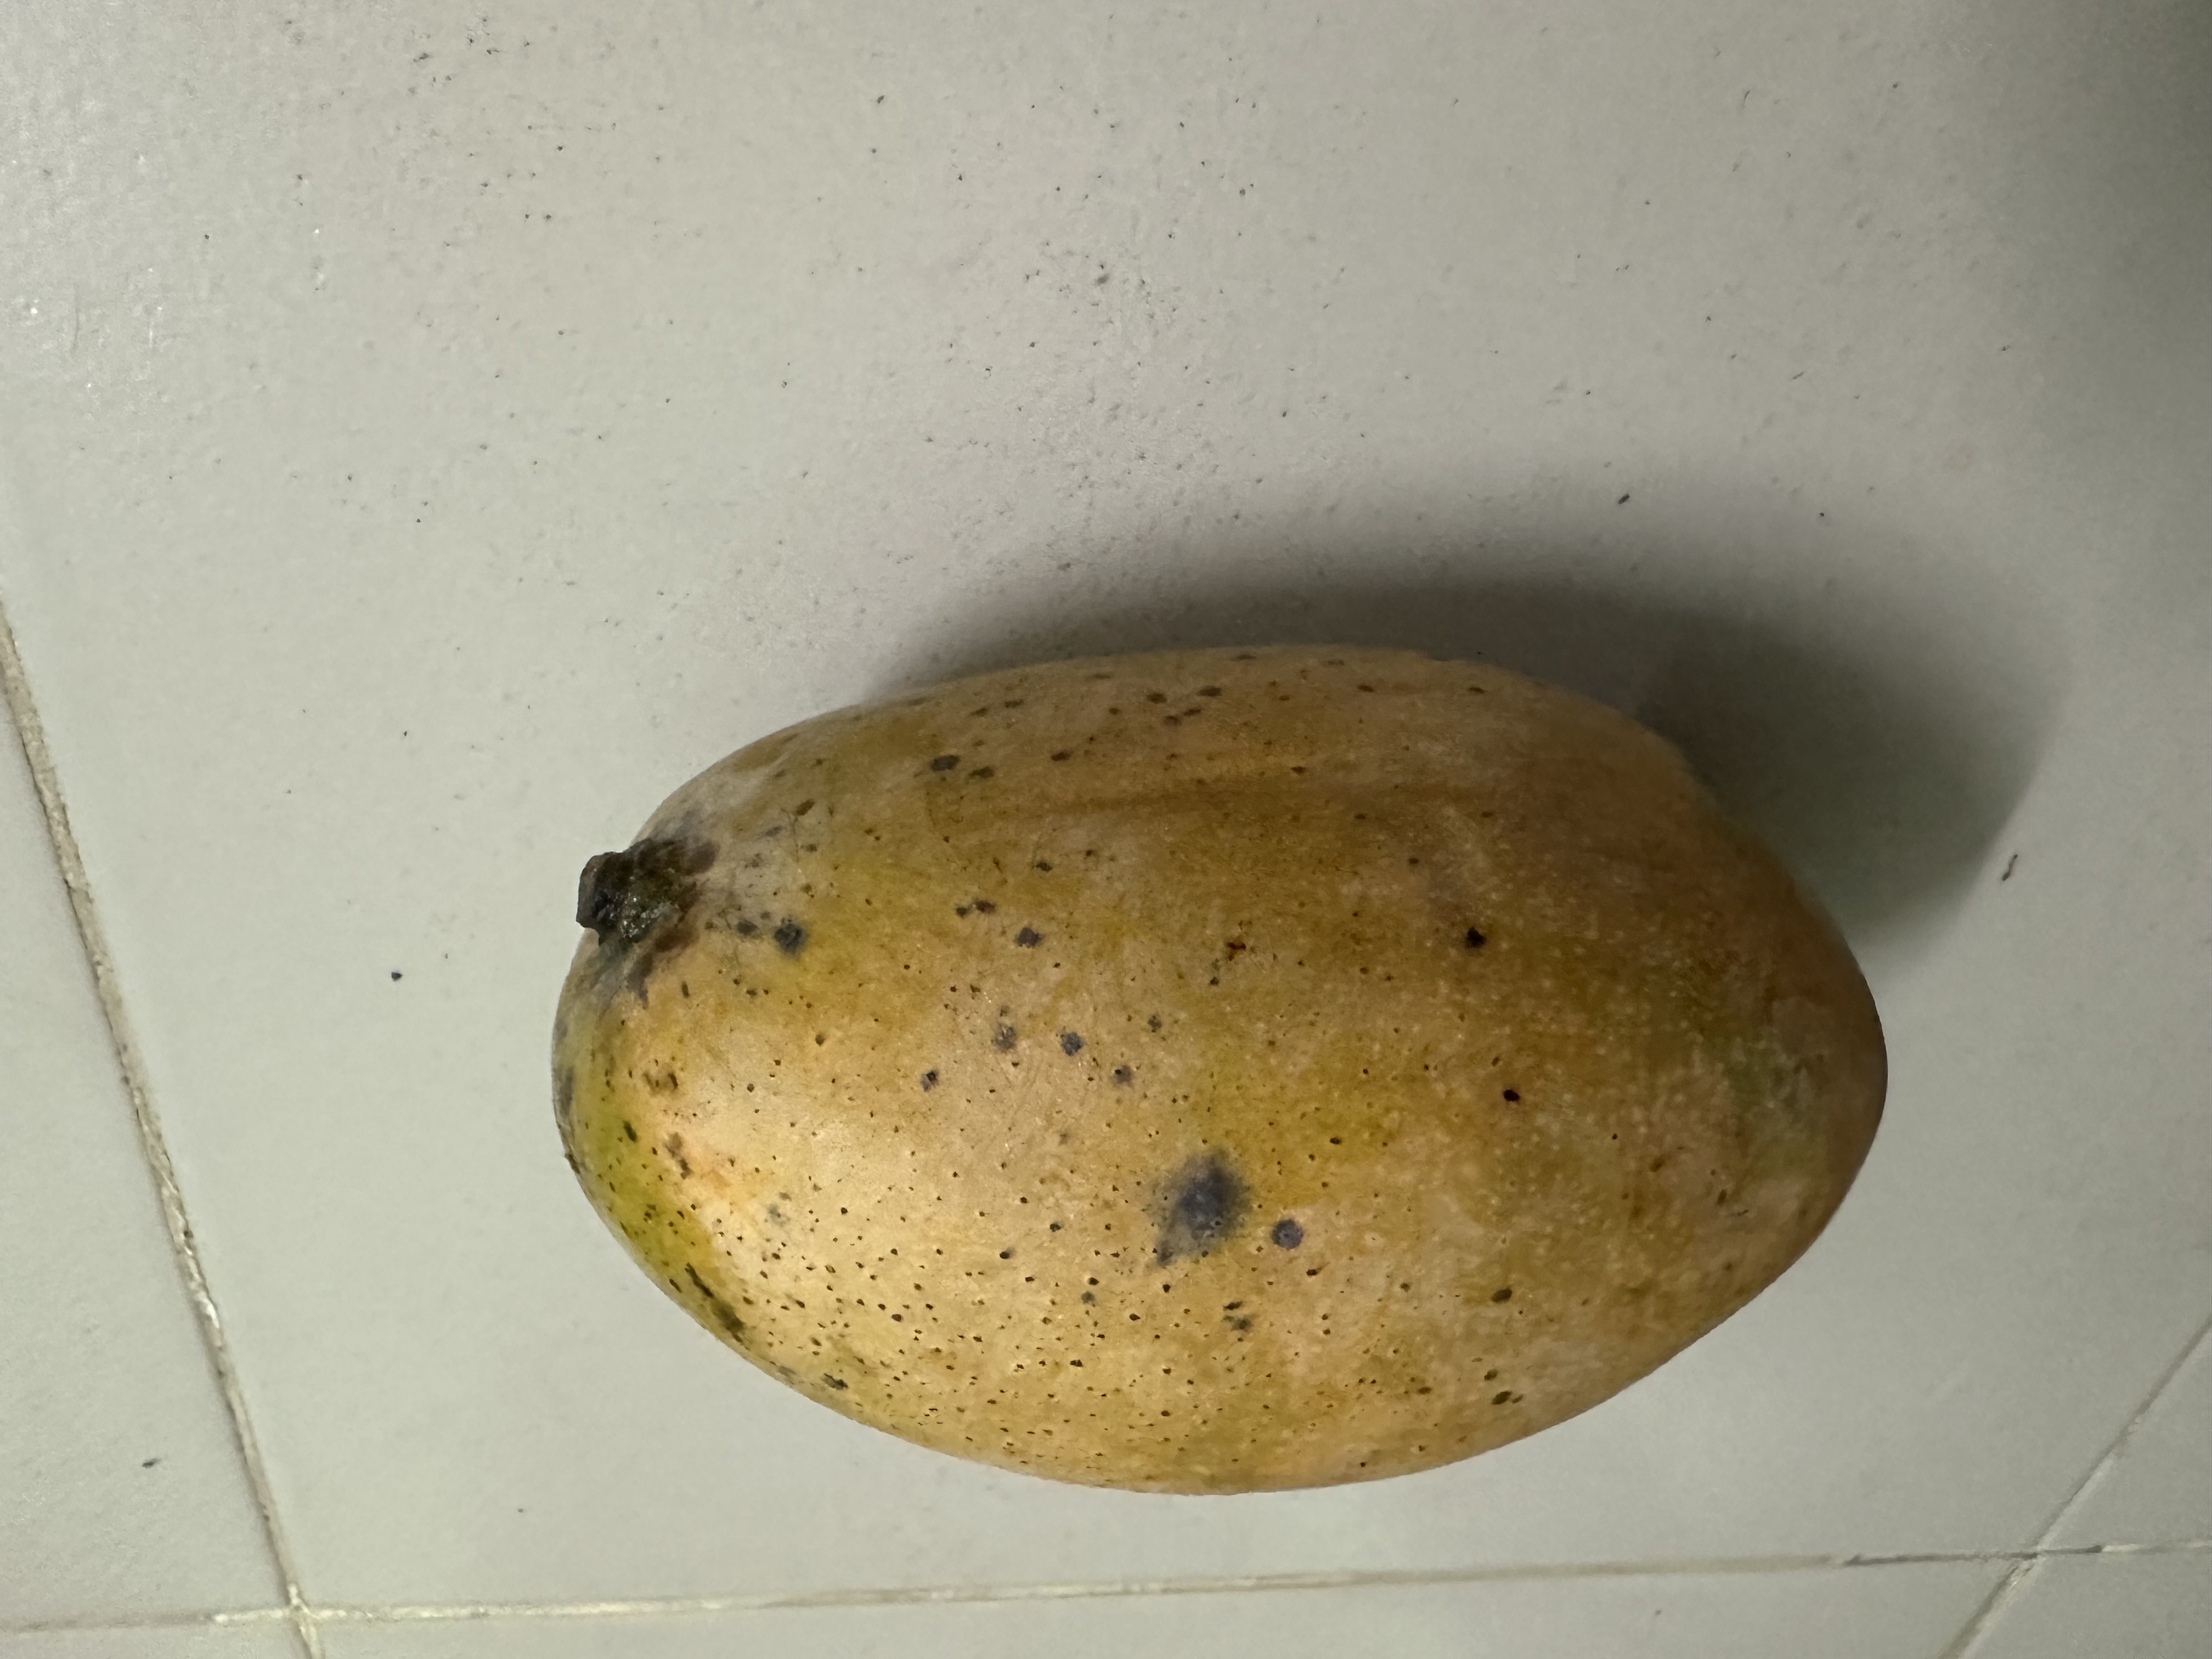
Mango variety: Mollika